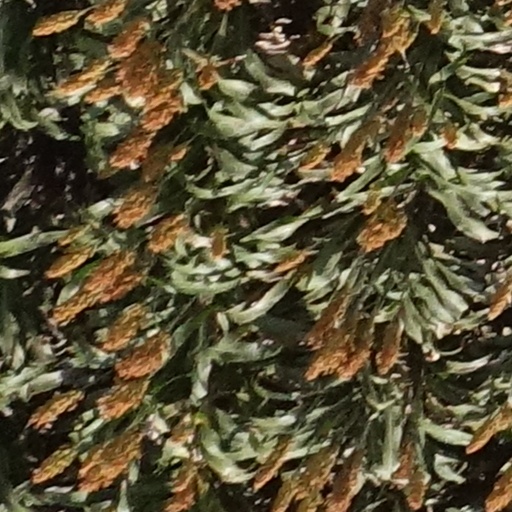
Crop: sorghum